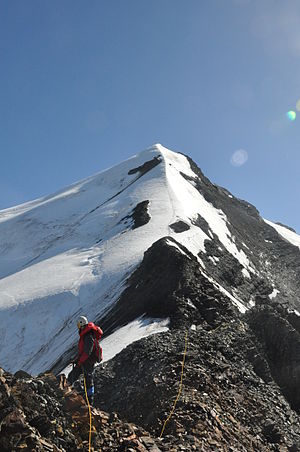
Min Shan
Xuebaoding, den højeste top i Minbjergene
Min Shan eller Minbjergene er en bjergkæde i det centrale Kina. Den forløber i grove træk fra nord til syd gennem det nordlige Sichuan, de nærliggende områder ved Mianyang og den sydligste del af Gansu. Den største højde findes på Xuebaodingbjerget, der er 5.588 m højt, den næsthøjeste er Lille Xuebaoding med 5.443 m.